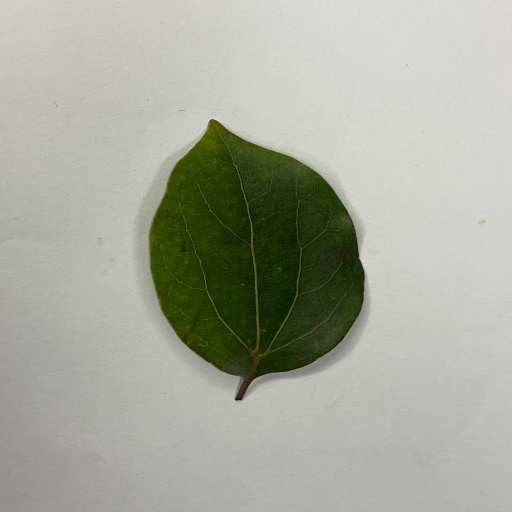
Species: Camphor
Leaf condition: Healthy Leaf